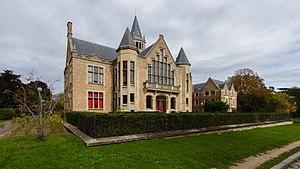
La Fondation Émile et Louise Deutsch de la Meurthe est une résidence pour étudiants faisant partie de la Cité internationale universitaire de Paris.
Le 14ᵉ arrondissement de Paris est l'un des vingt arrondissements de la capitale française. Il est situé sur la rive gauche de la Seine, dans le sud de la ville. Il englobe des quartiers qui faisaient autrefois partie de Gentilly et de Montrouge. Il touche au nord le 5ᵉ arrondissement et le 6ᵉ arrondissement, à l'est le 13ᵉ arrondissement et à l'ouest le 15ᵉ arrondissement. Au sud se trouvent les communes de Gentilly, de Montrouge et de Malakoff.